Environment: lab
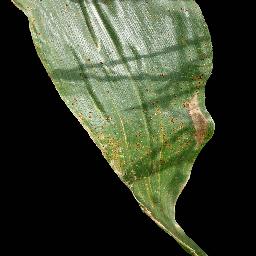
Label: common_rust